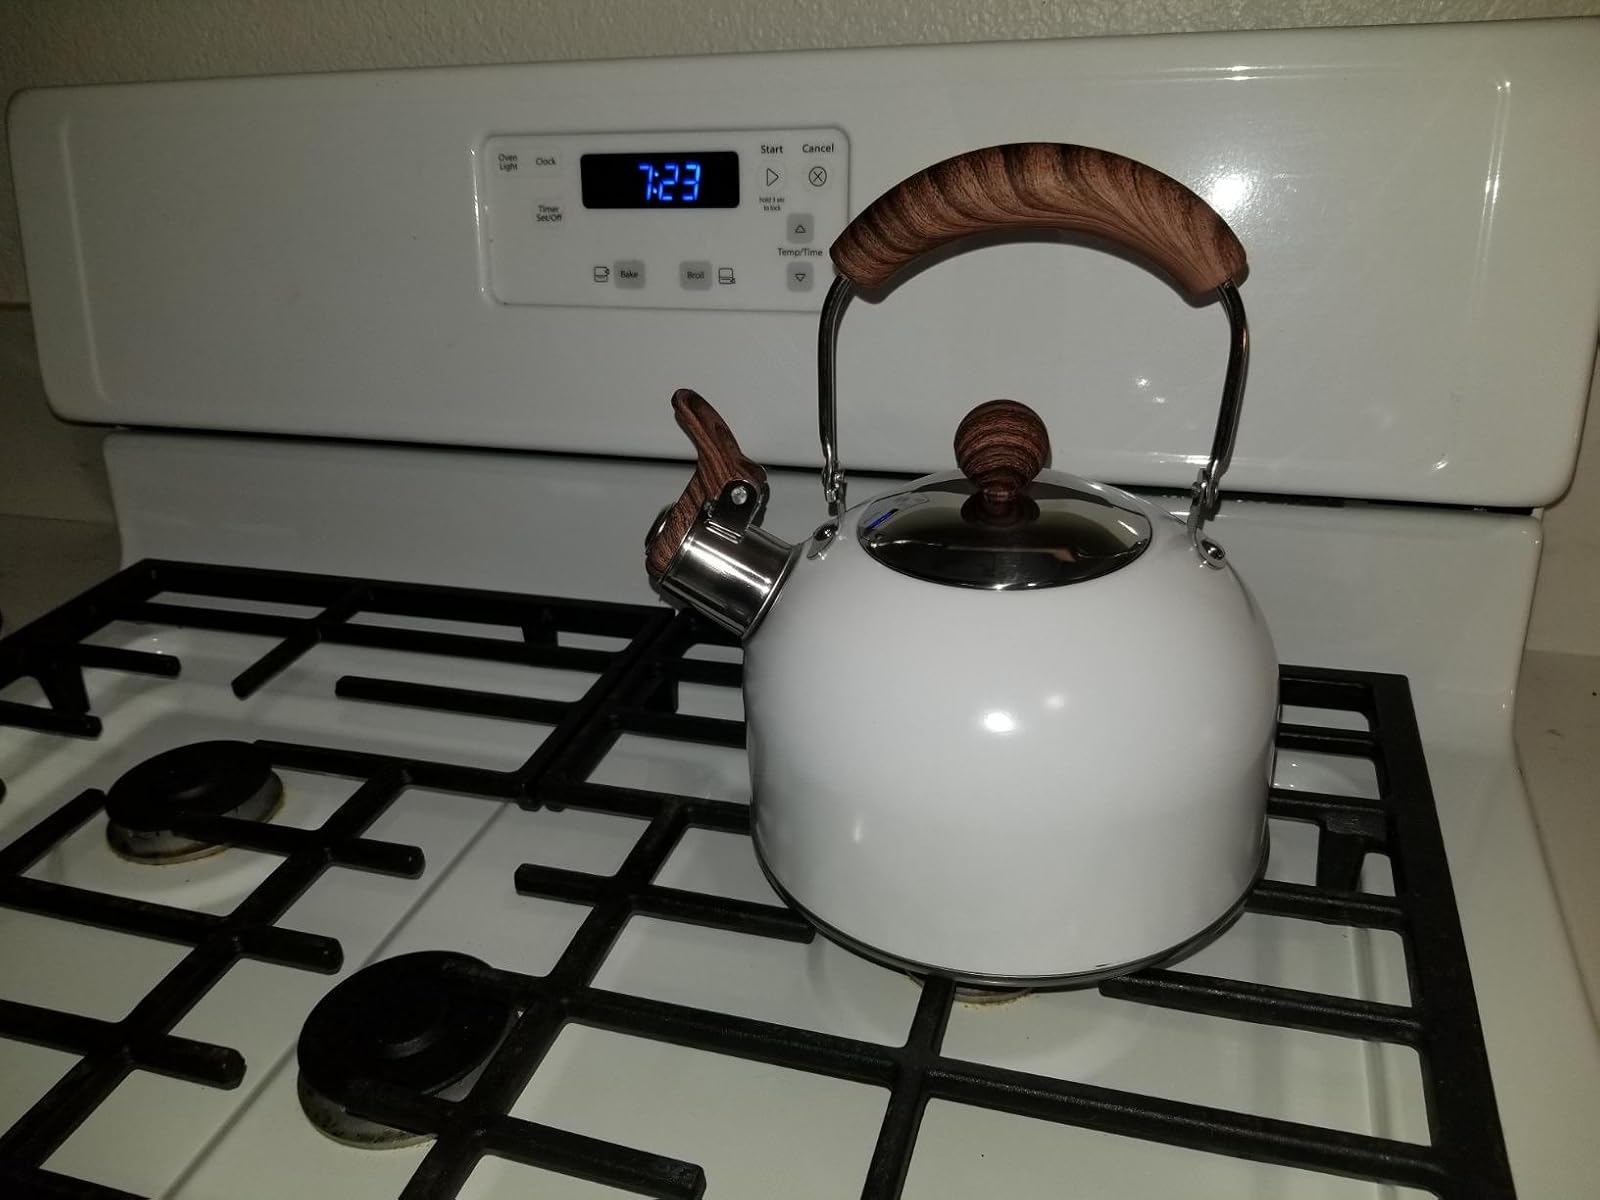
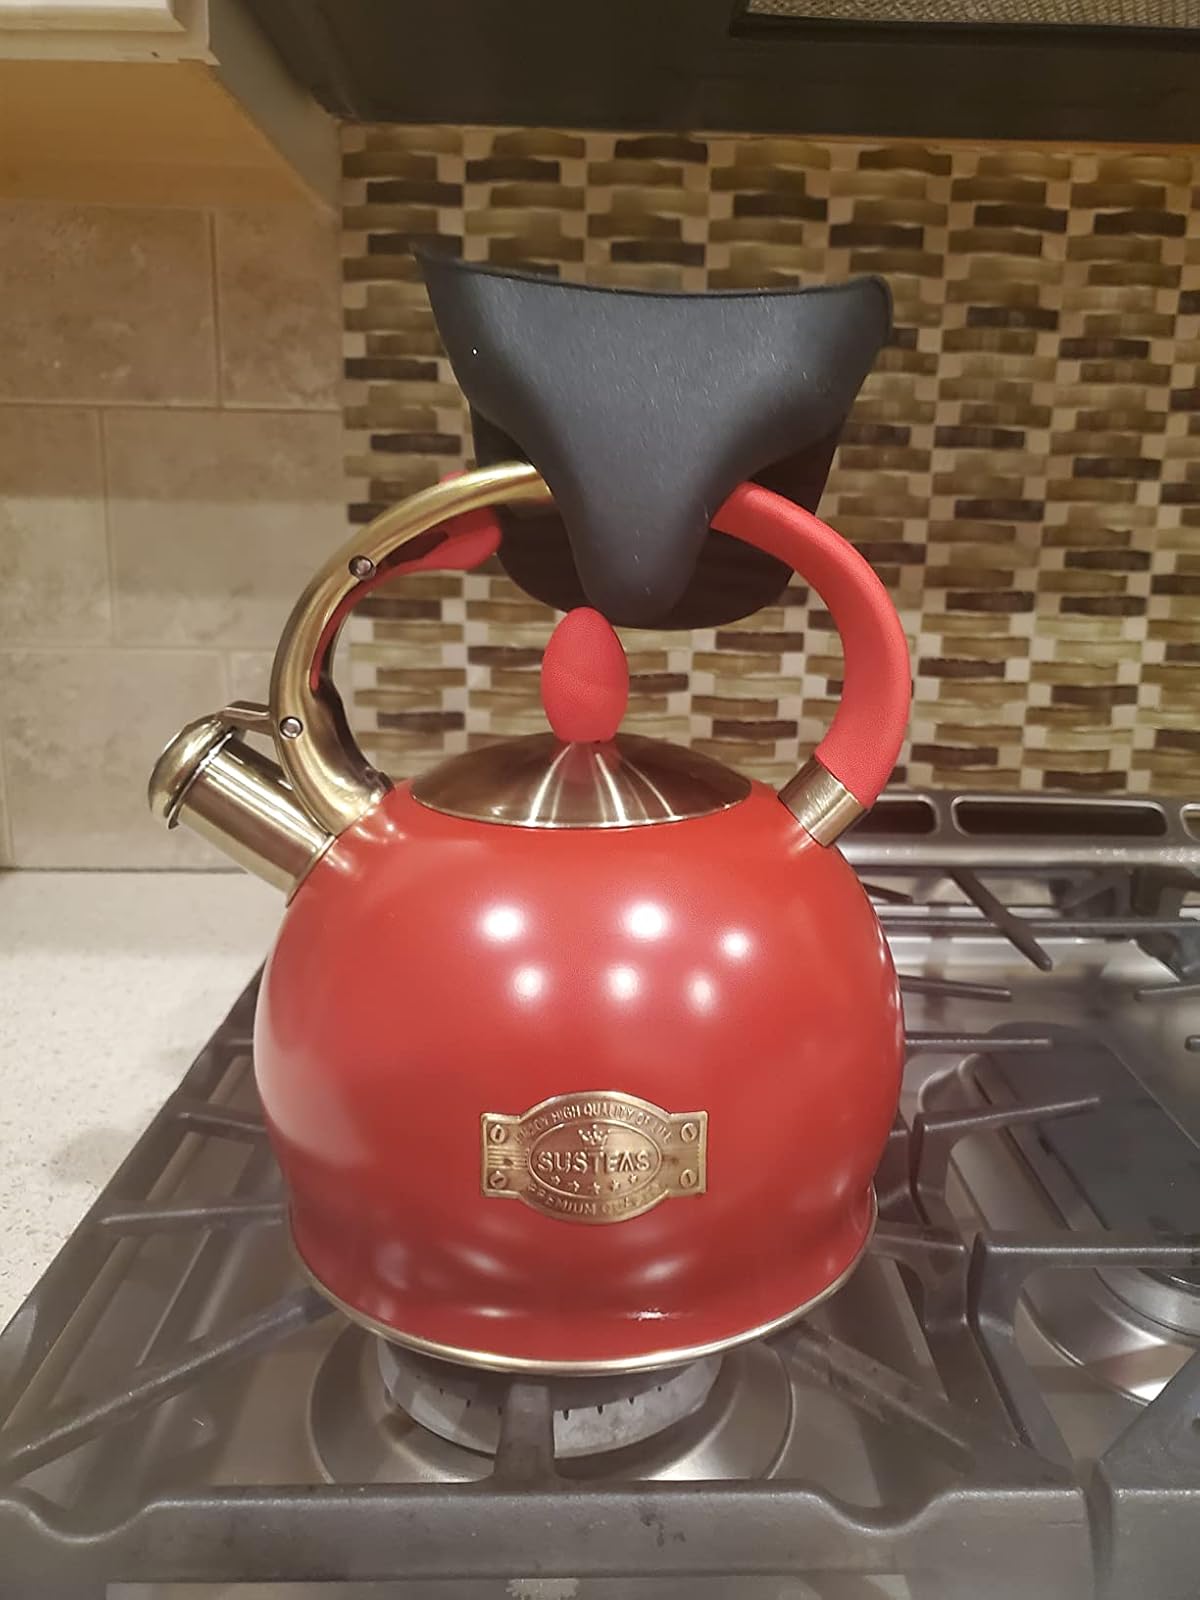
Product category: items_kettle
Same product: no